Erika Ikuta

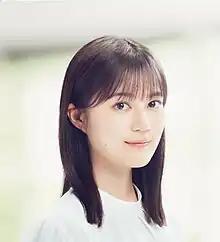
Ikuta in 2022

is a Japanese actress, singer, and former first generation member of the Japanese idol girl group Nogizaka46. In addition to her work with Nogizaka46, Ikuta has appeared in multiple television and stage productions, including playing Cosette, Éponine and Fantine in a Japanese production of "Les Misérables" and voicing Asha in the Japanese dubbing of the Disney film "Wish".